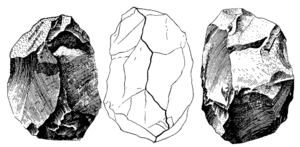
Biface nucléiforme du gisement acheuléen de Torralba, Soria, Espagne (collection marquis de Cerralbo